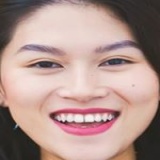
diễn viên Ngọc Thanh Tâm